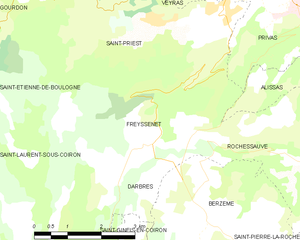
Carte des communes françaises: Freyssenet